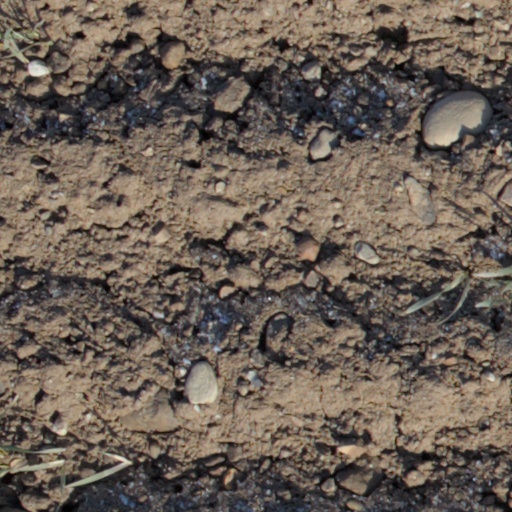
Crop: wheat